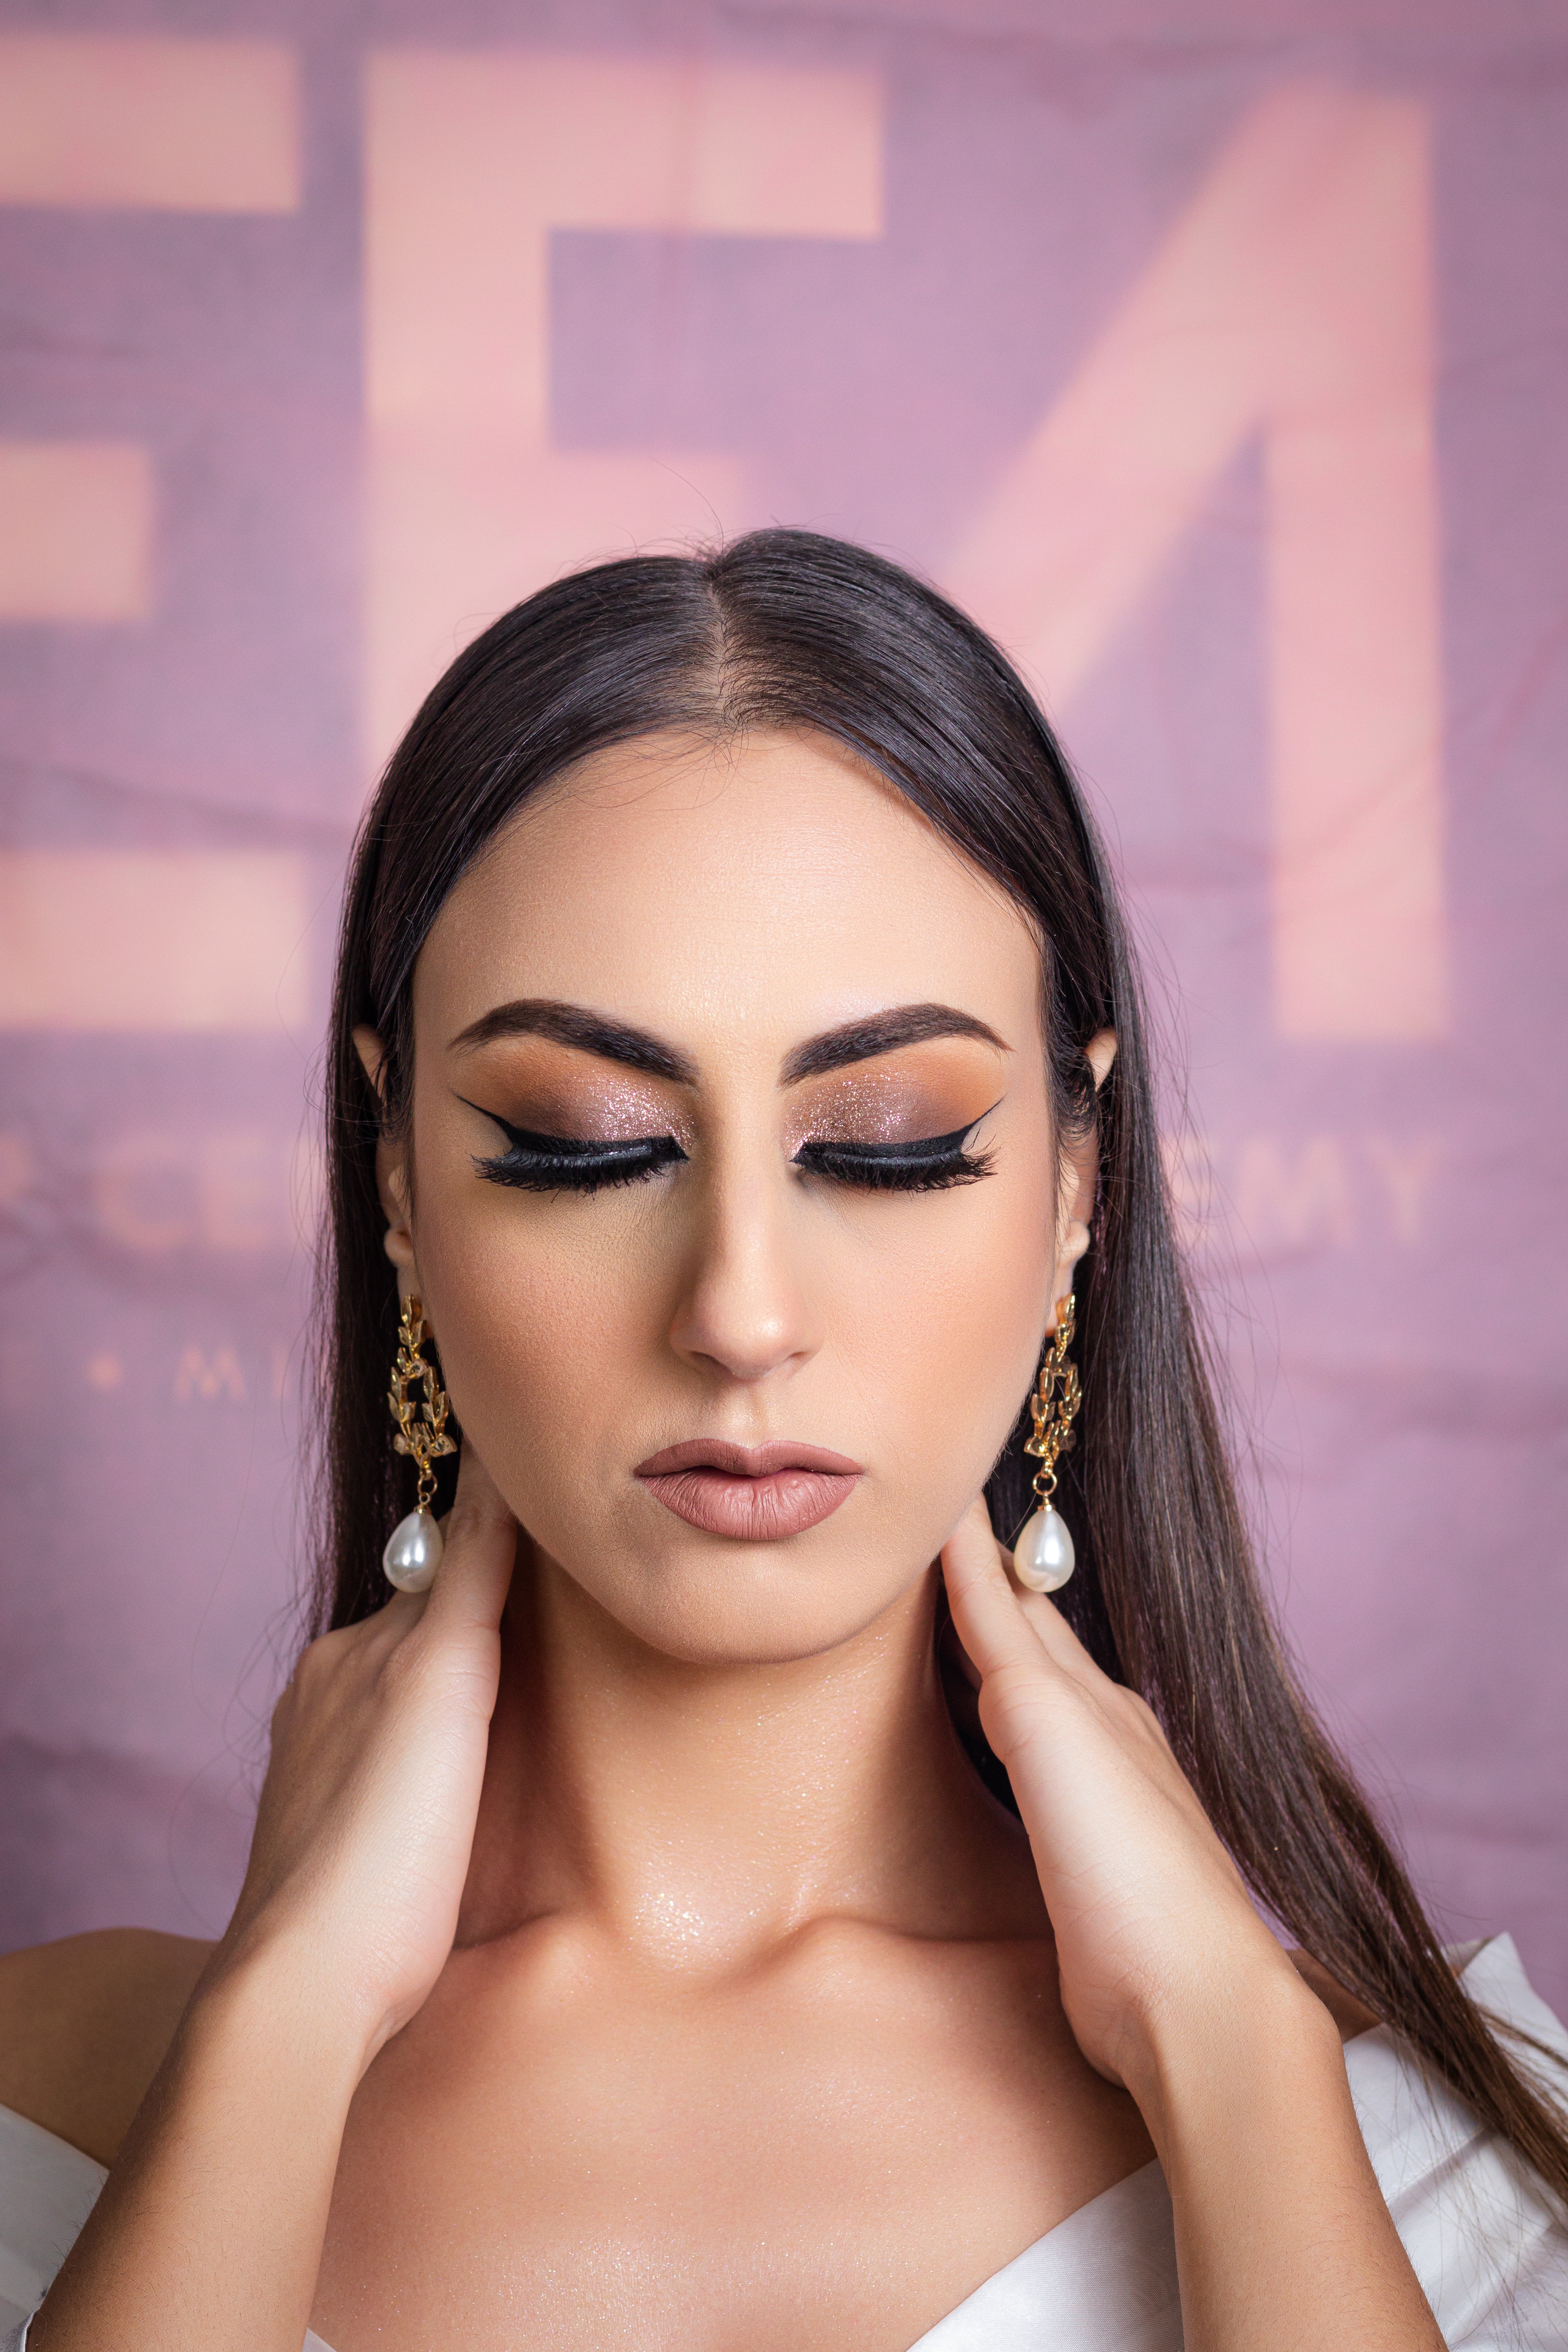
woman, skin, lip, lipstick, eye liner, eyelash, eye shadow, neck, human body, flash photography, makeover, jaw, cosmetics, Personal grooming, fashion design, fashion model, eyelash extensions, long hair, event, electric blue, haute couture, blond, jewellery, throat, brown hair, fashion accessory, peach, thigh, waist, nail, bridal accessory, hair care, earrings, hair coloring, human leg, mascara, lip gloss, portrait photography, chest, photo shoot